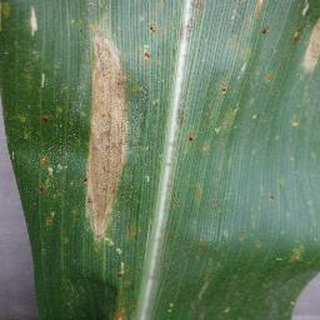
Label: corn_northern_leaf_blight